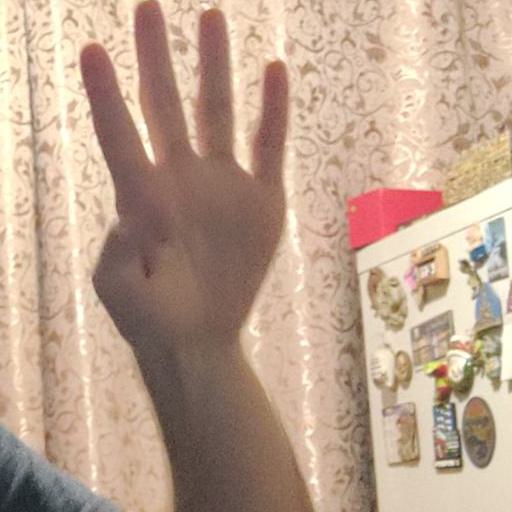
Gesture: four